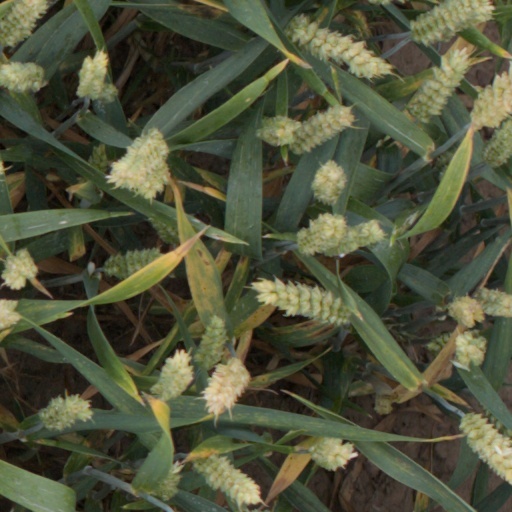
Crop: wheat